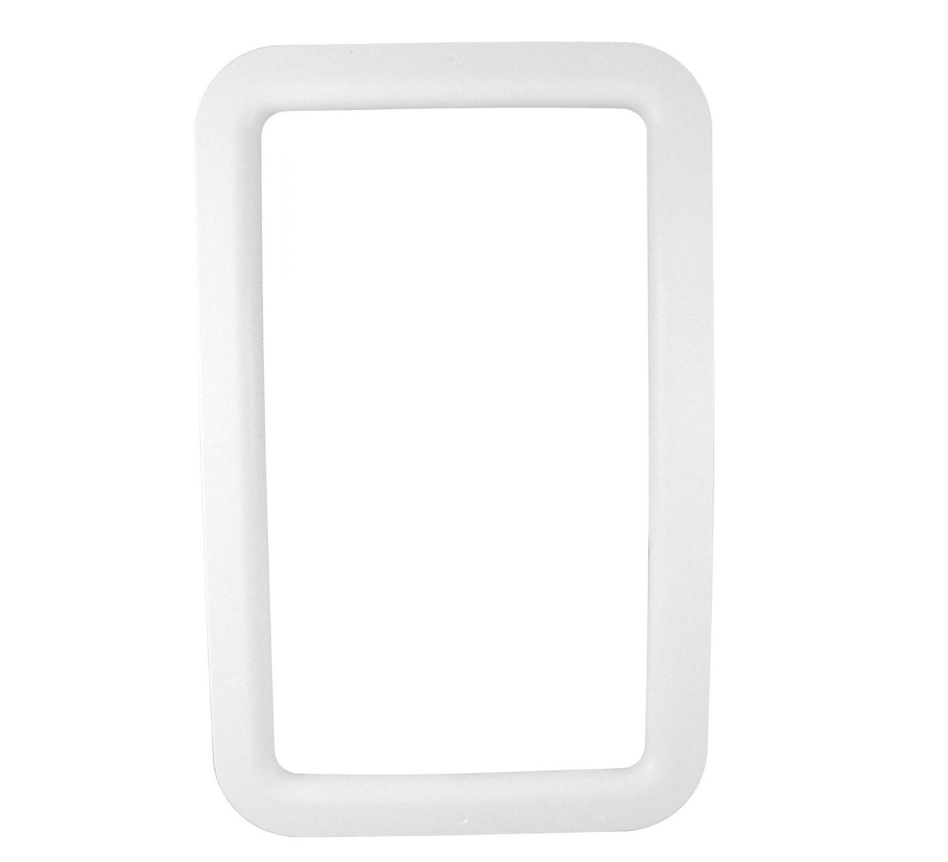
Valterra A77006 Entry Door Window Frame - Exterior
Entry Door Window Frame; Exterior Window Frame; 15-3/4 Inch Width x 24-3/4 Inch Height; For 12 Inch Width x 21 Inch Height Glass; White; Replacement Glass and Screws Must Be Purchased Separately For over 30 years Valterra has been a leading supplier of branded products for the recreational vehicle, pool and spa and plumbing industries worldwide. Type: Exterior Height (IN): 24-3/4 Inch Width (IN): 15-3/4 Inch Color: White Material: ABS Plastic
Brand: Valterra
Category: Hardware > Building Materials > Window Hardware > Window Frames